120347 Salacia

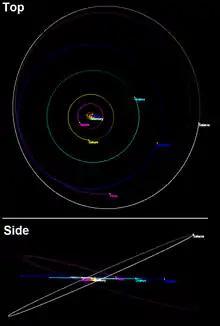
The orbit of Salacia is similar to Pluto's, except for a near opposite longitude of ascending node. Its current position is near its most northern position above the ecliptic.

Salacia is a non-resonant object with a moderate eccentricity (0.11) and large inclination (23.9°), making it a scattered–extended object in the classification of the Deep Ecliptic Survey and a Kuiper belt object in the classification system of Gladman "et al.", which may be the same thing if they are part of a single population that formed during the outward migration of Neptune. Salacia's orbit is within the parameter space of the Haumea collisional family, but Salacia is not part of it, as evidenced by its lack of the strong water-ice absorption bands.